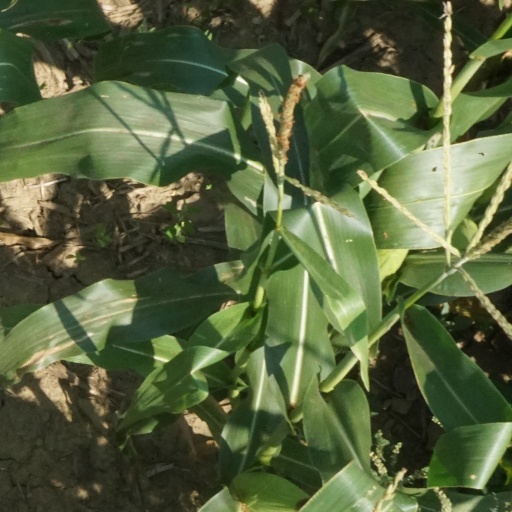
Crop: maize; corn